De facto embassy

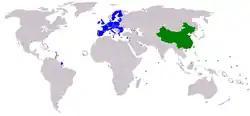
Office certified by the local government

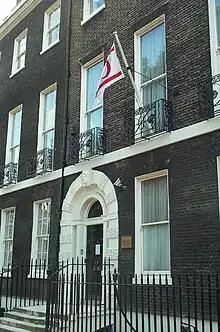
Representative Office of the Turkish Republic of Northern Cyprus in London, United Kingdom

As the Turkish Republic of Northern Cyprus, declared in 1983, is only recognised as an independent state by Turkey, it is represented in other countries by "Representative Offices", most notably in London, Washington, New York, Brussels, Islamabad, Abu Dhabi and Baku.